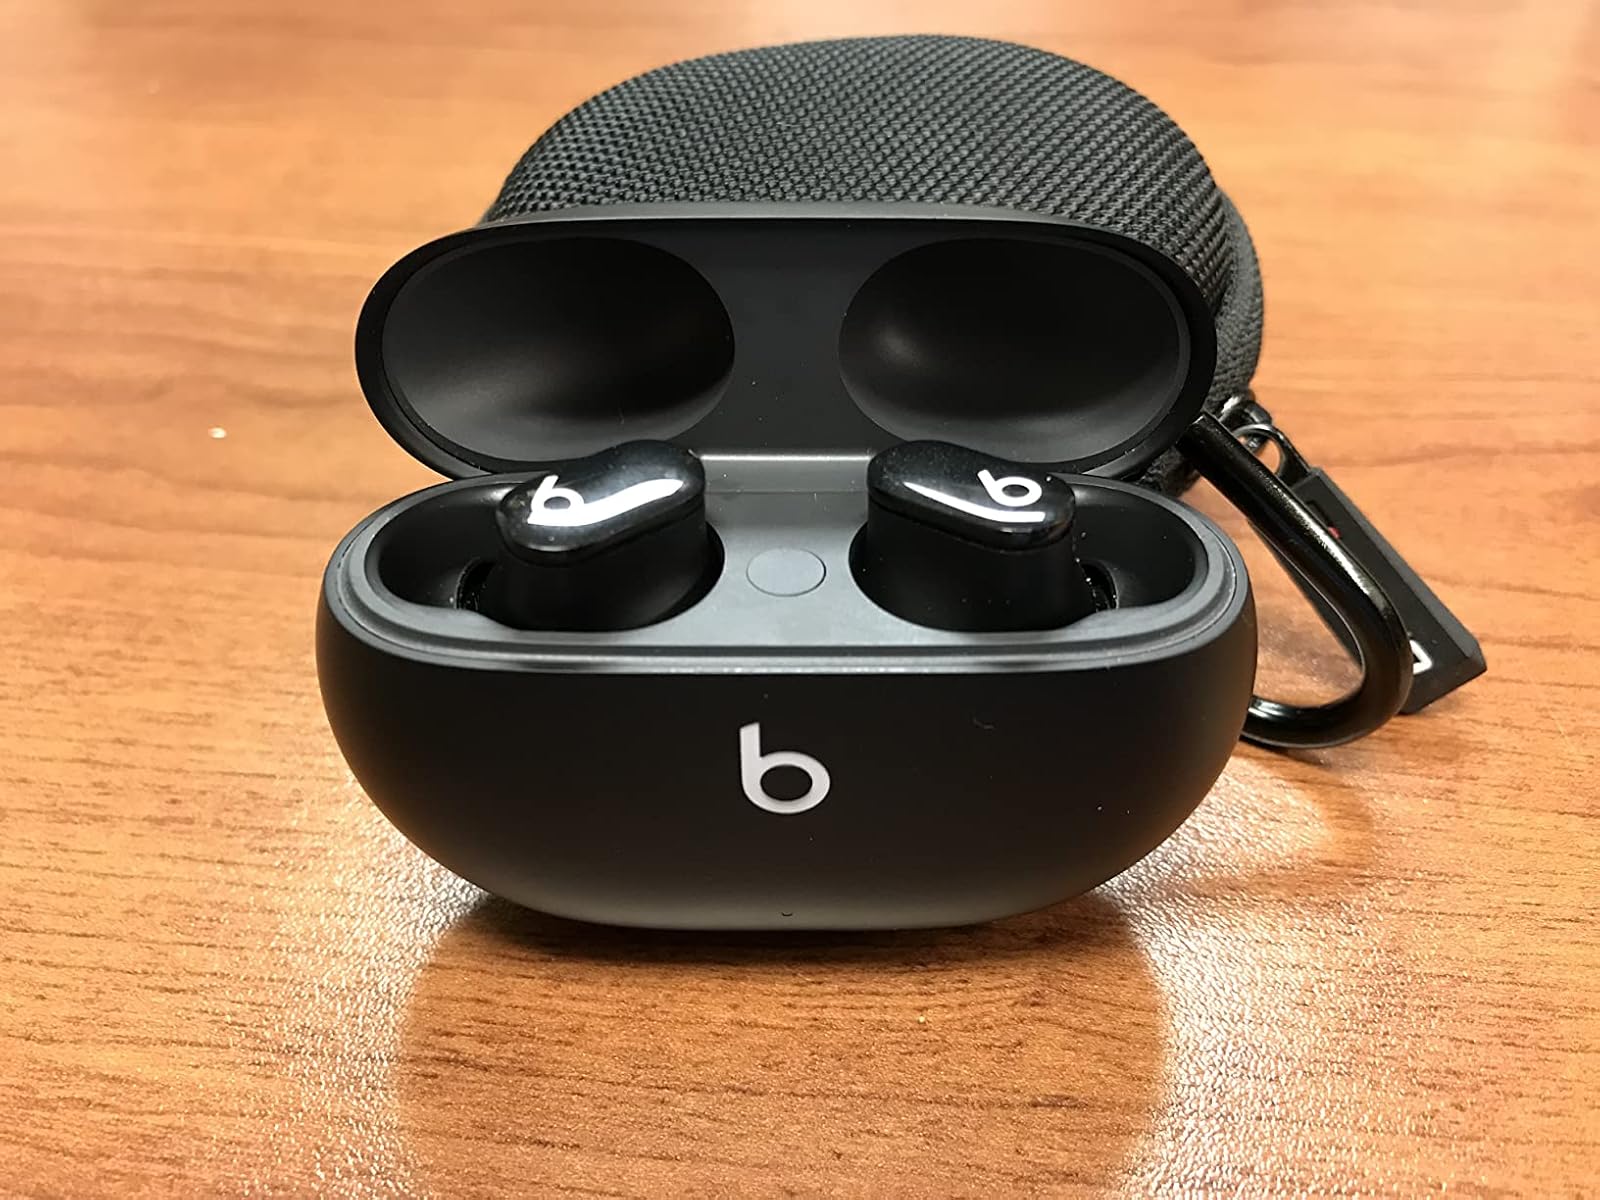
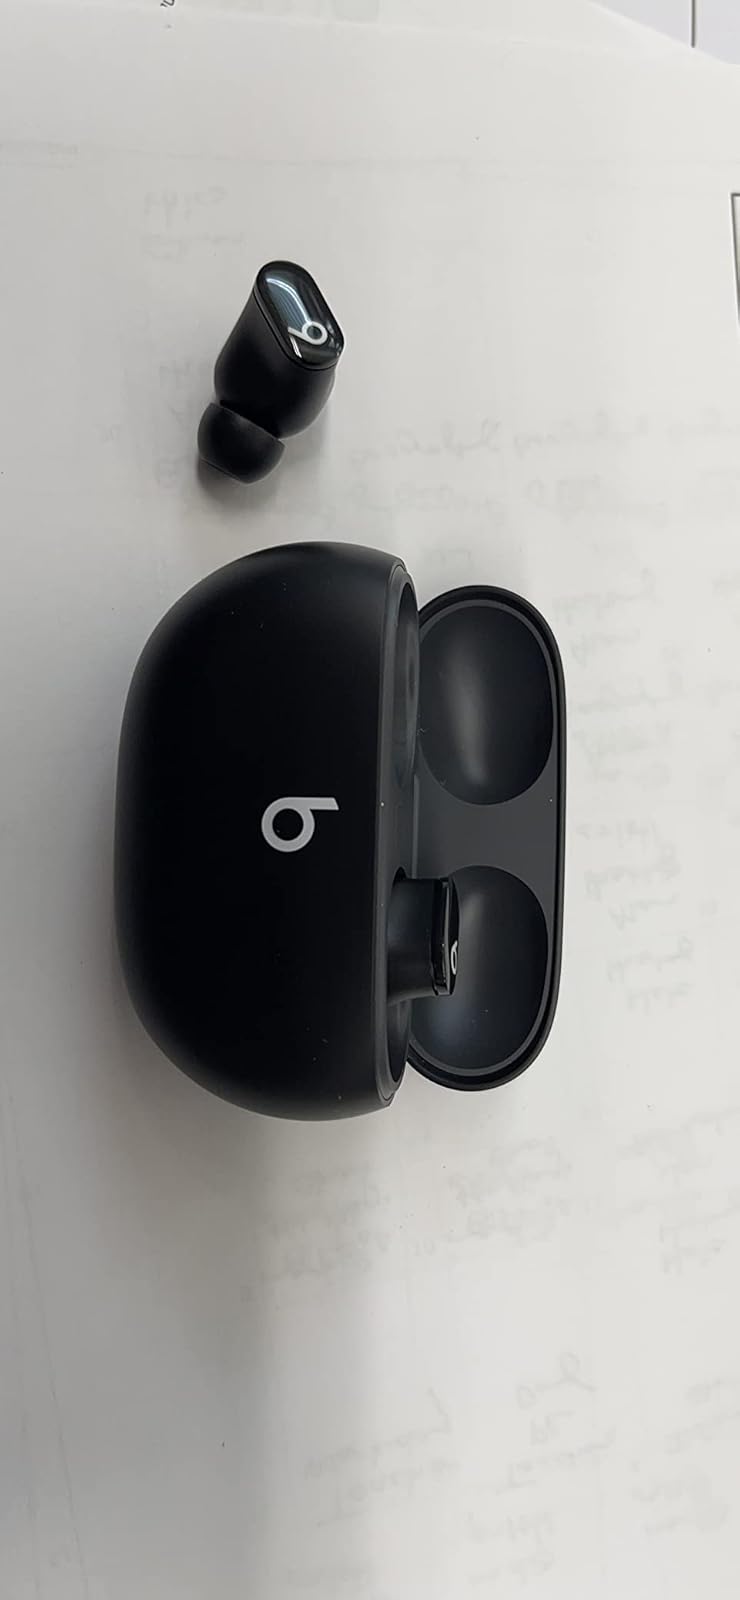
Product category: earbuds
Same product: yes